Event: Nepal Earthquake
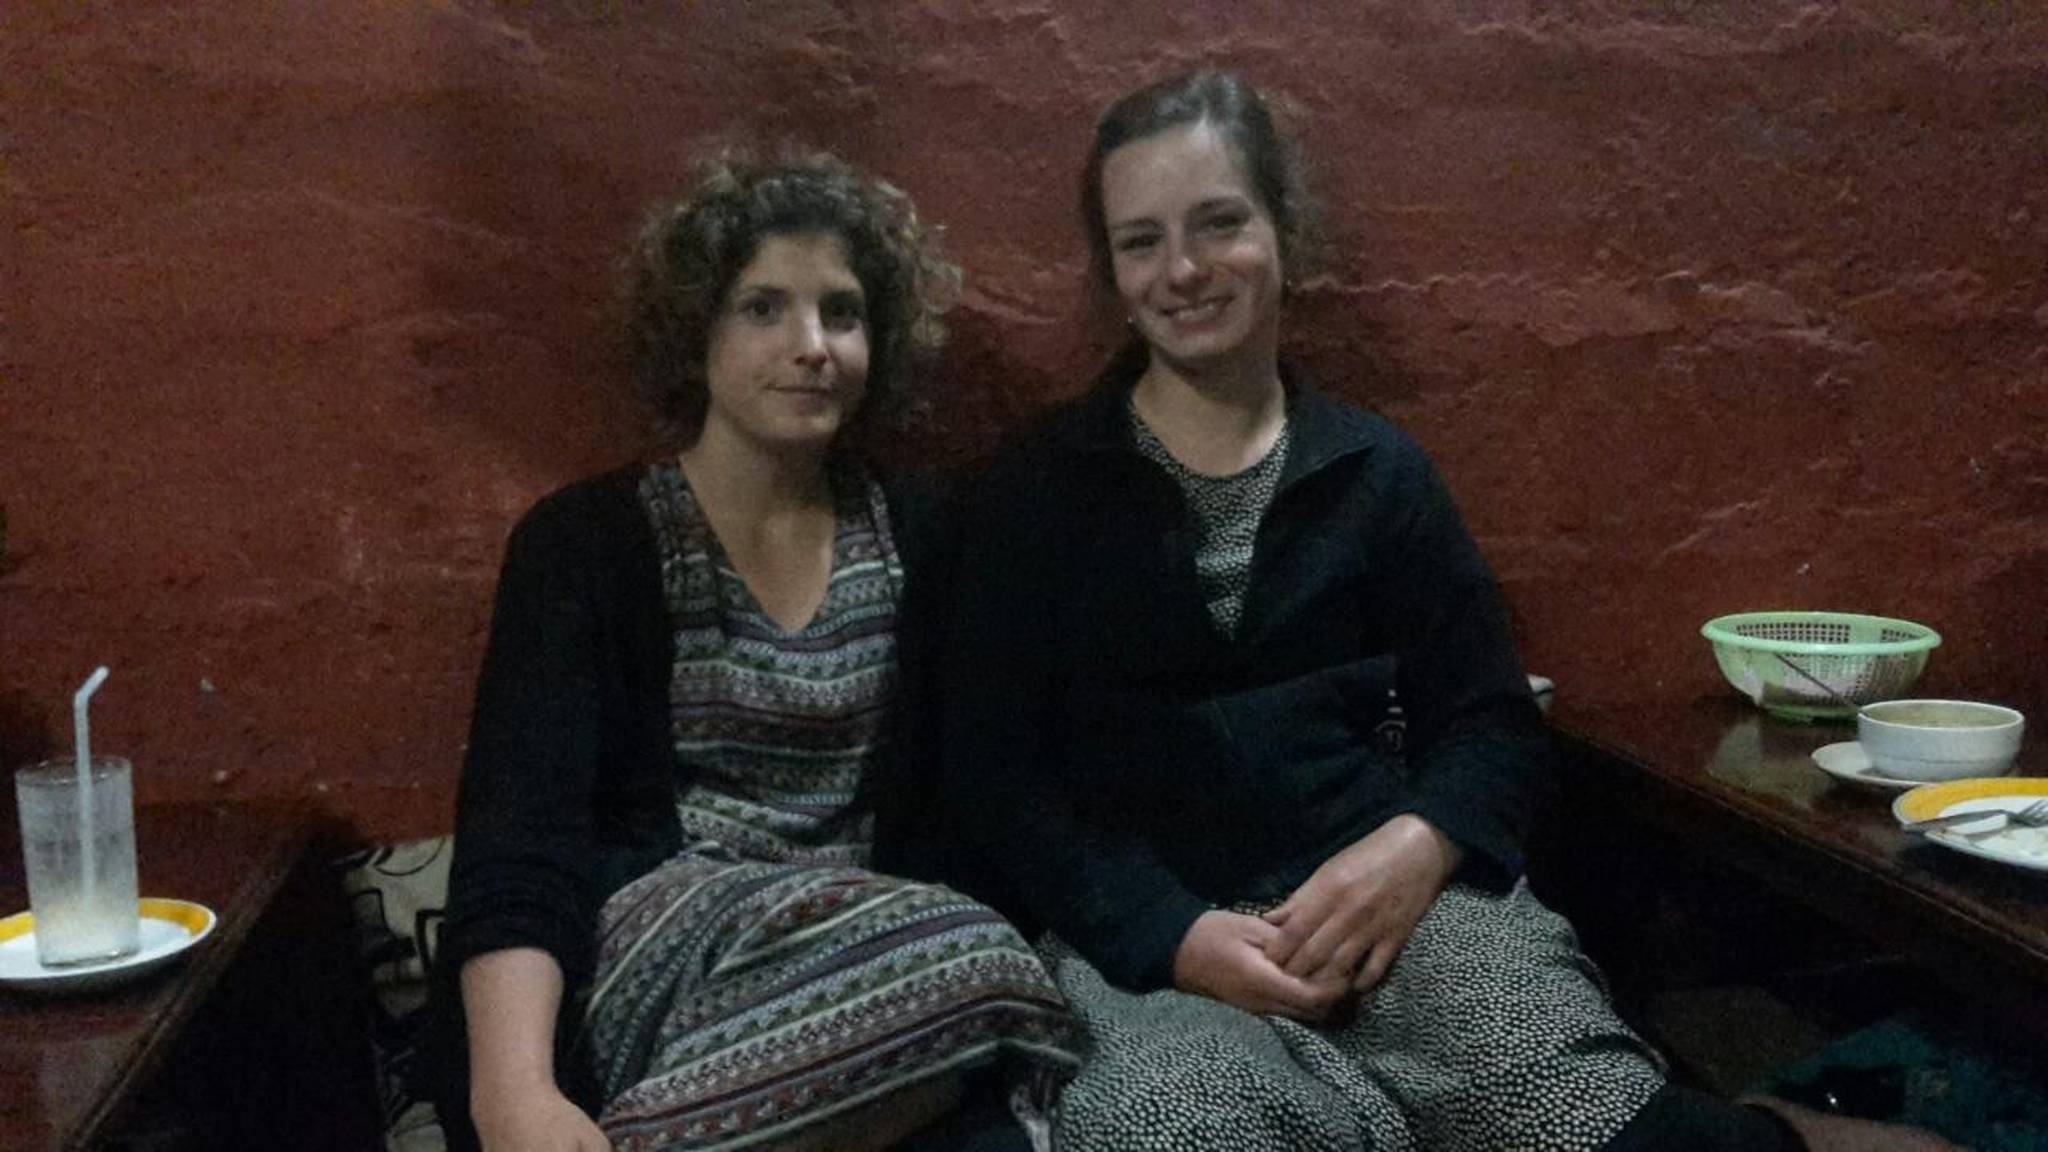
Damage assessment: no_damage